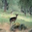
Label: deer